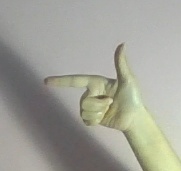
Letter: yaa